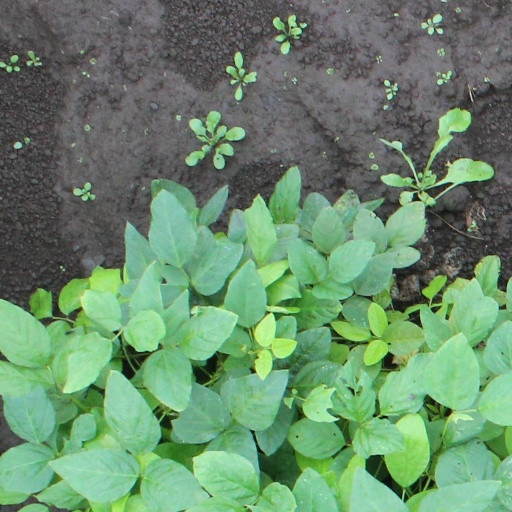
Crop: soybean